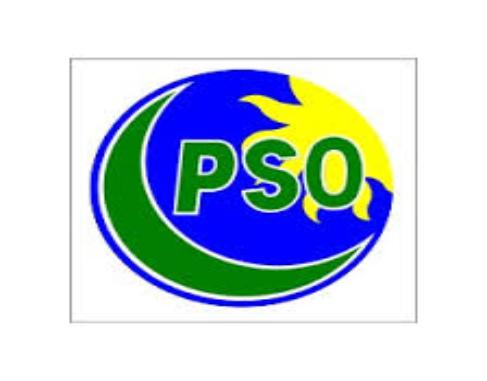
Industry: Transportation